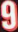
Number: 9